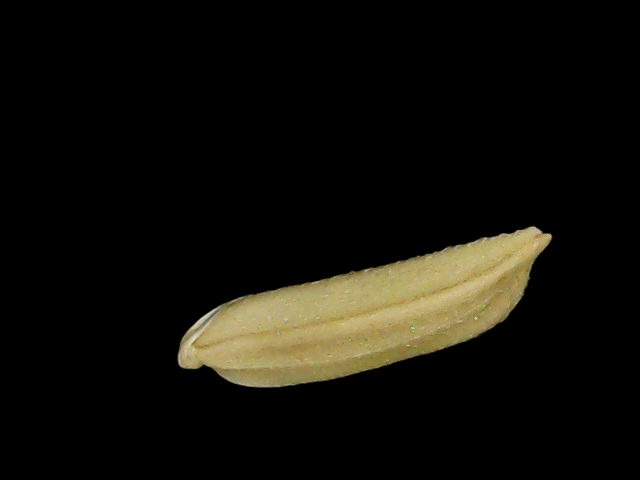
Rice variety: Bd75